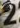
Number: 2